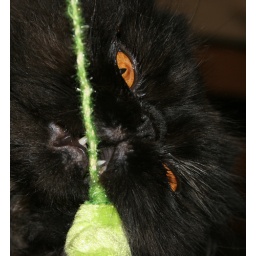
black persian cat with toy in mouth